Don Revie

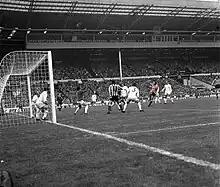
The 1973 FA Cup final which Leeds surprisingly lost to Second Division Sunderland.

Looking for a successor to Jack Charlton, early in the 1972–73 season, he signed Gordon McQueen from St Mirren for £30,000. He also spent £100,000 on defender Trevor Cherry and £35,000 on centre-half Roy Ellam, both from Huddersfield Town, and started playing young Scottish forward Joe Jordan more regularly. Leeds again came close to a Treble, but their league title campaign tailed off and they finished third, some seven points behind champions Liverpool. They did reach the 1973 FA Cup final to face Second Division Sunderland, but despite manager turned pundit Brian Clough's remark that "there is no way Sunderland can beat Leeds", United lost 1–0. Leeds also reached the final of the European Cup Winners' Cup against Italian club A.C. Milan at the Kaftanzoglio Stadium, where they were beaten 1–0. The match saw a controversial refereeing performance from Christos Michas, which eventually saw Norman Hunter get sent off after he reacted badly to being consistently fouled by pushing Gianni Rivera to the ground. In 2009, Yorkshire and the Humber MEP Richard Corbett unsuccessfully petitioned the European Parliament to reverse the result of the match over allegations that Michas accepted a bribe from the Italian side.